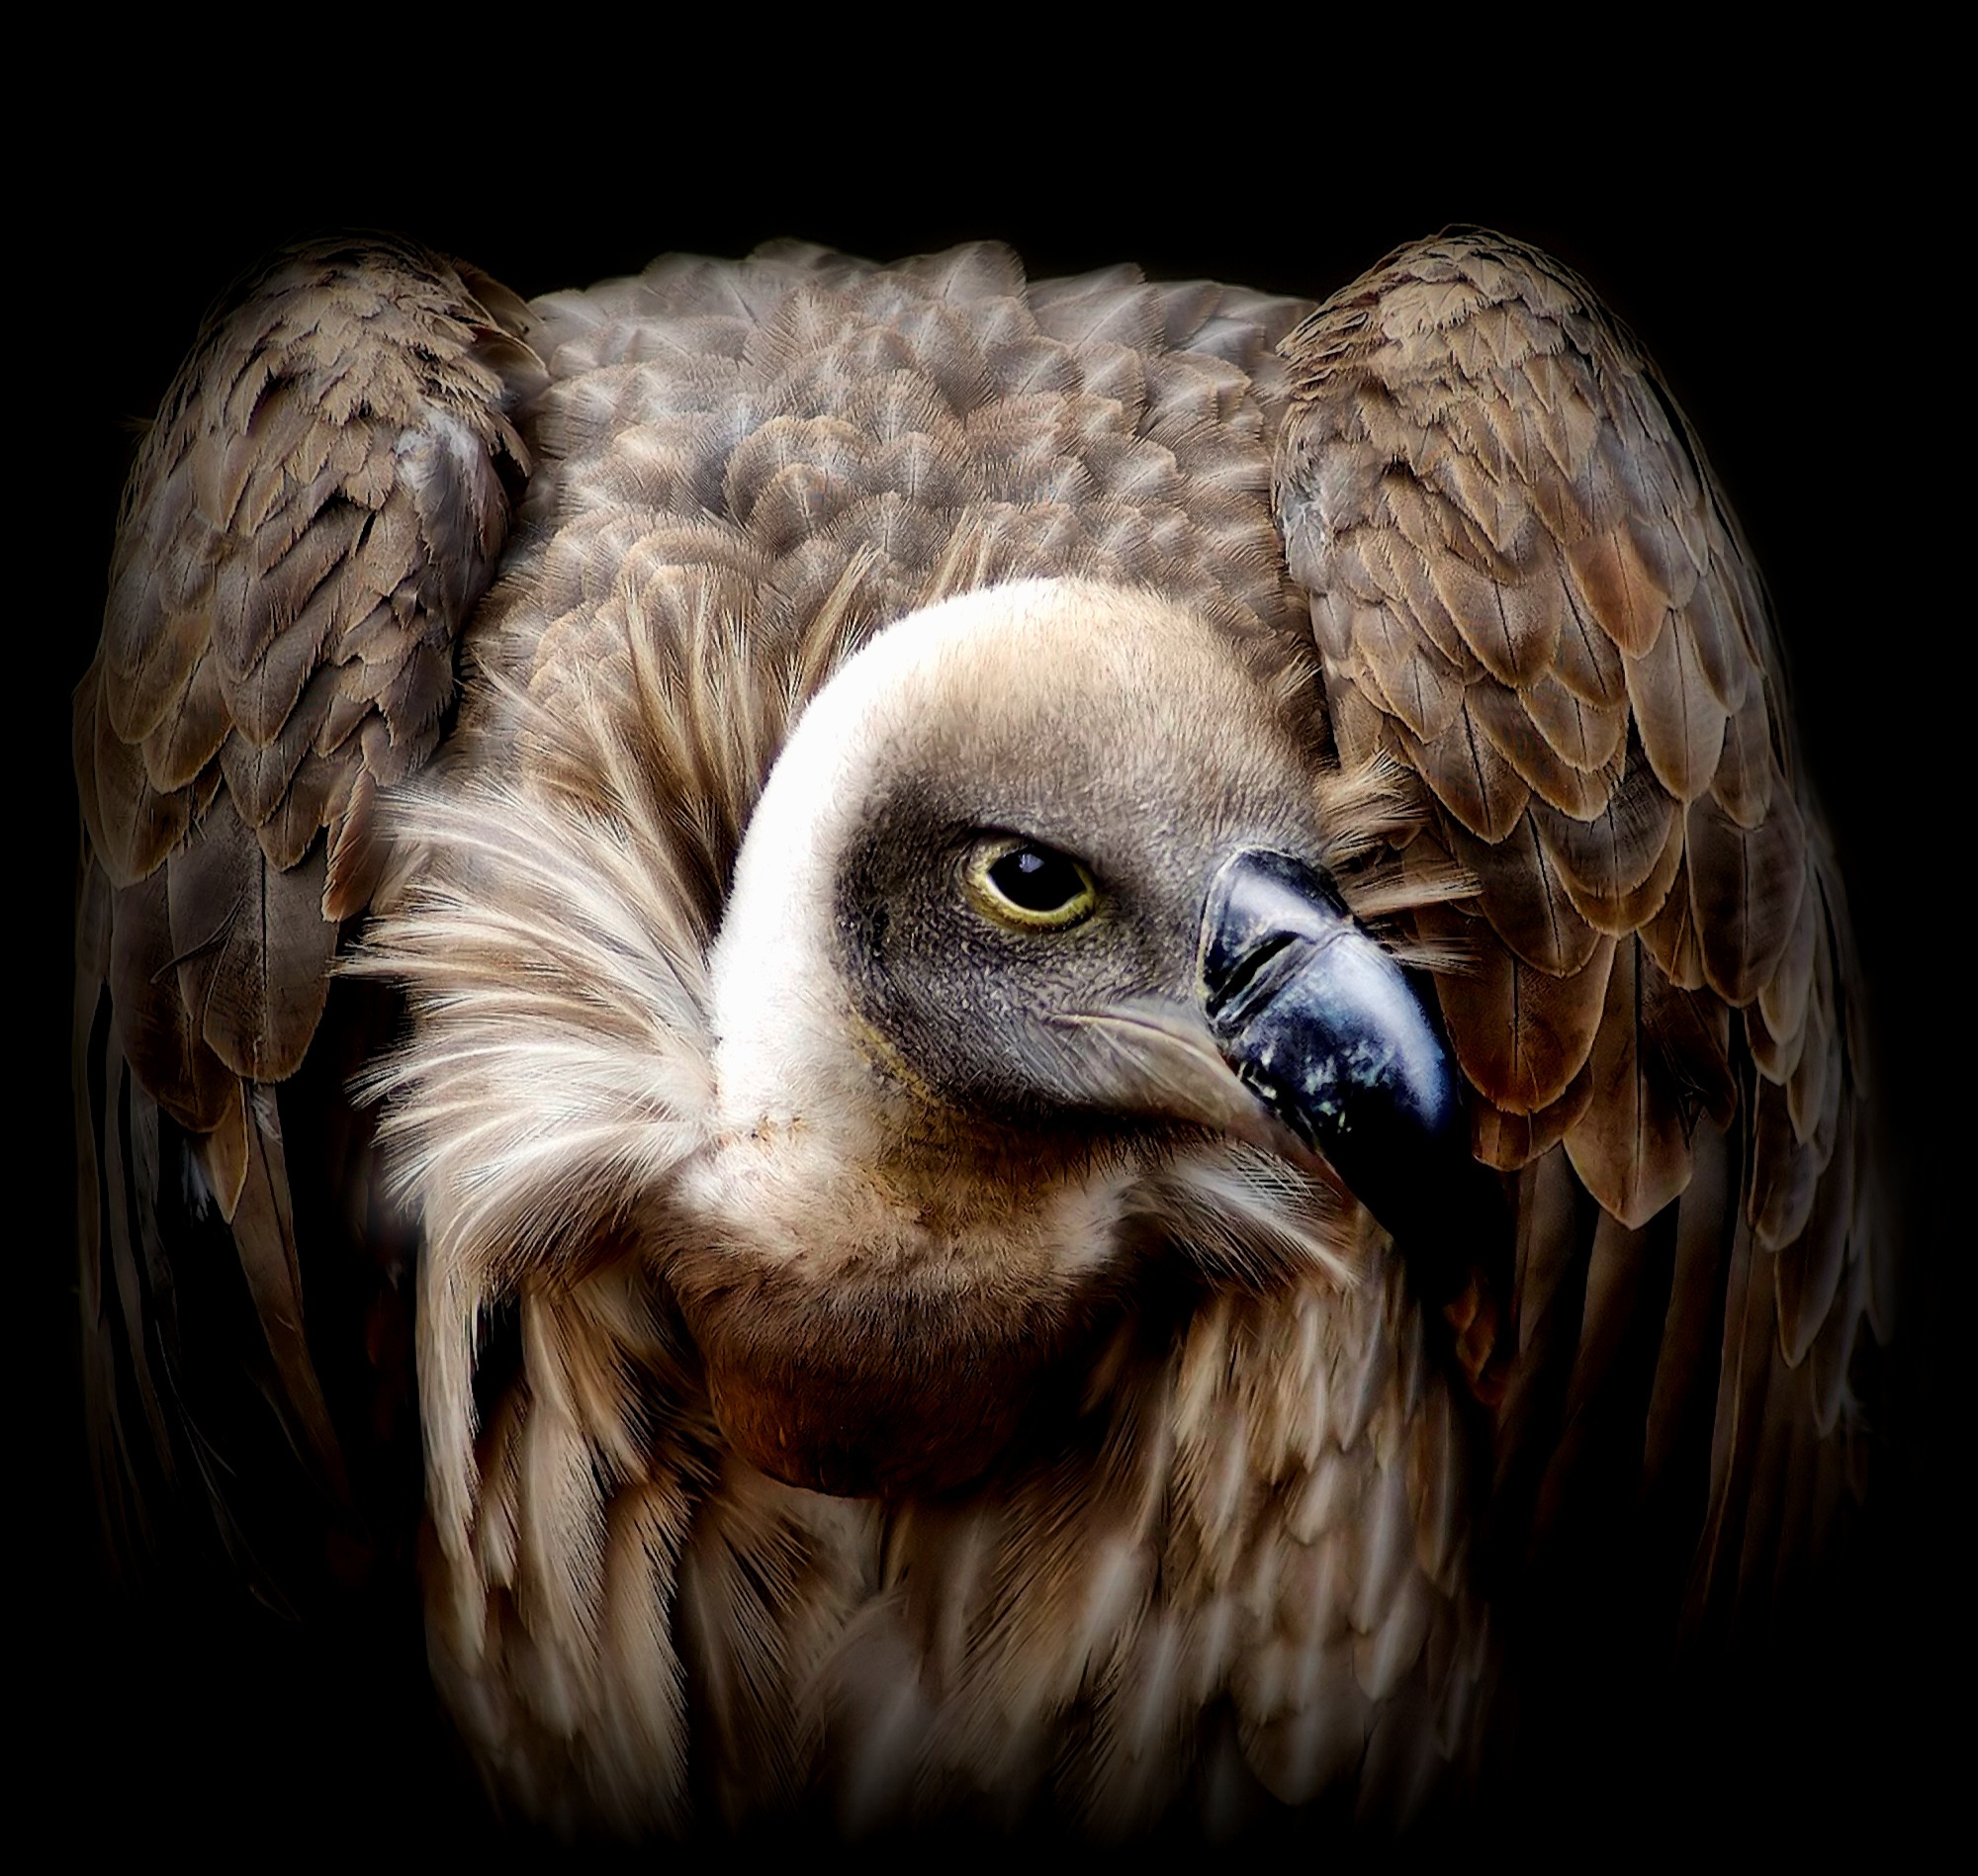
bird, wing, wildlife, beak, eagle, owl, fauna, bird of prey, close up, feathers, vertebrate, vulture, terrifying